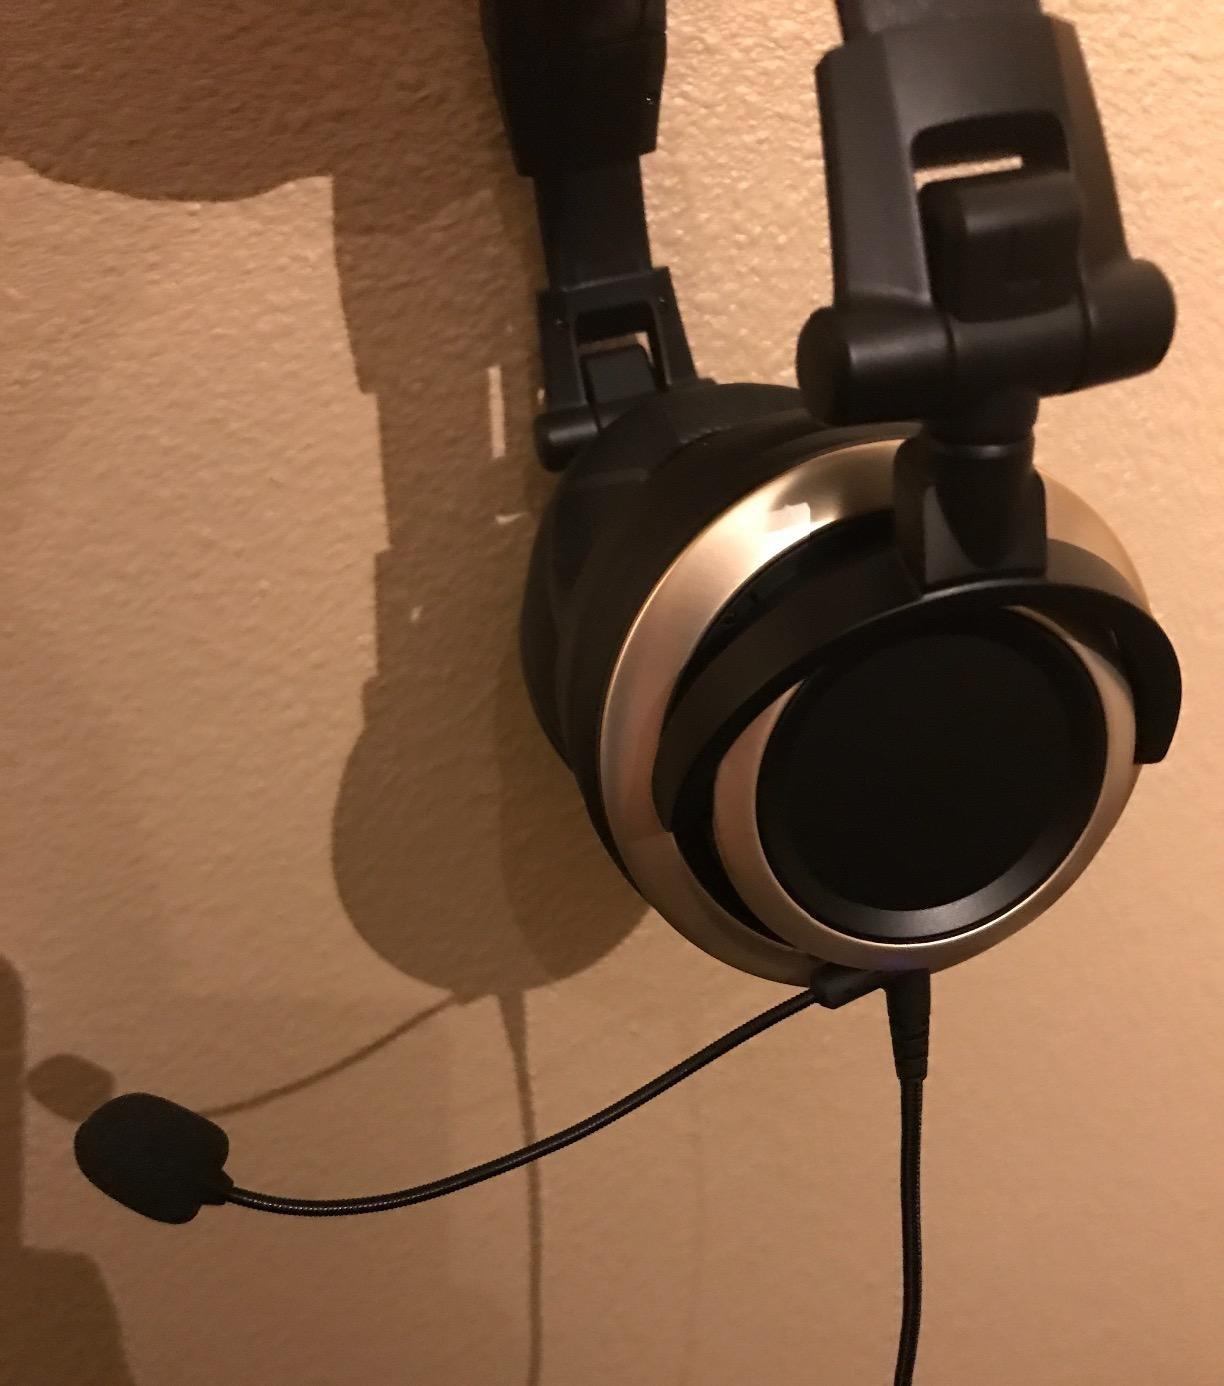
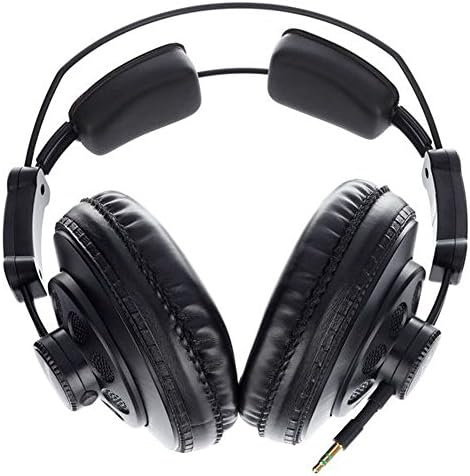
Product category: headphones
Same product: no